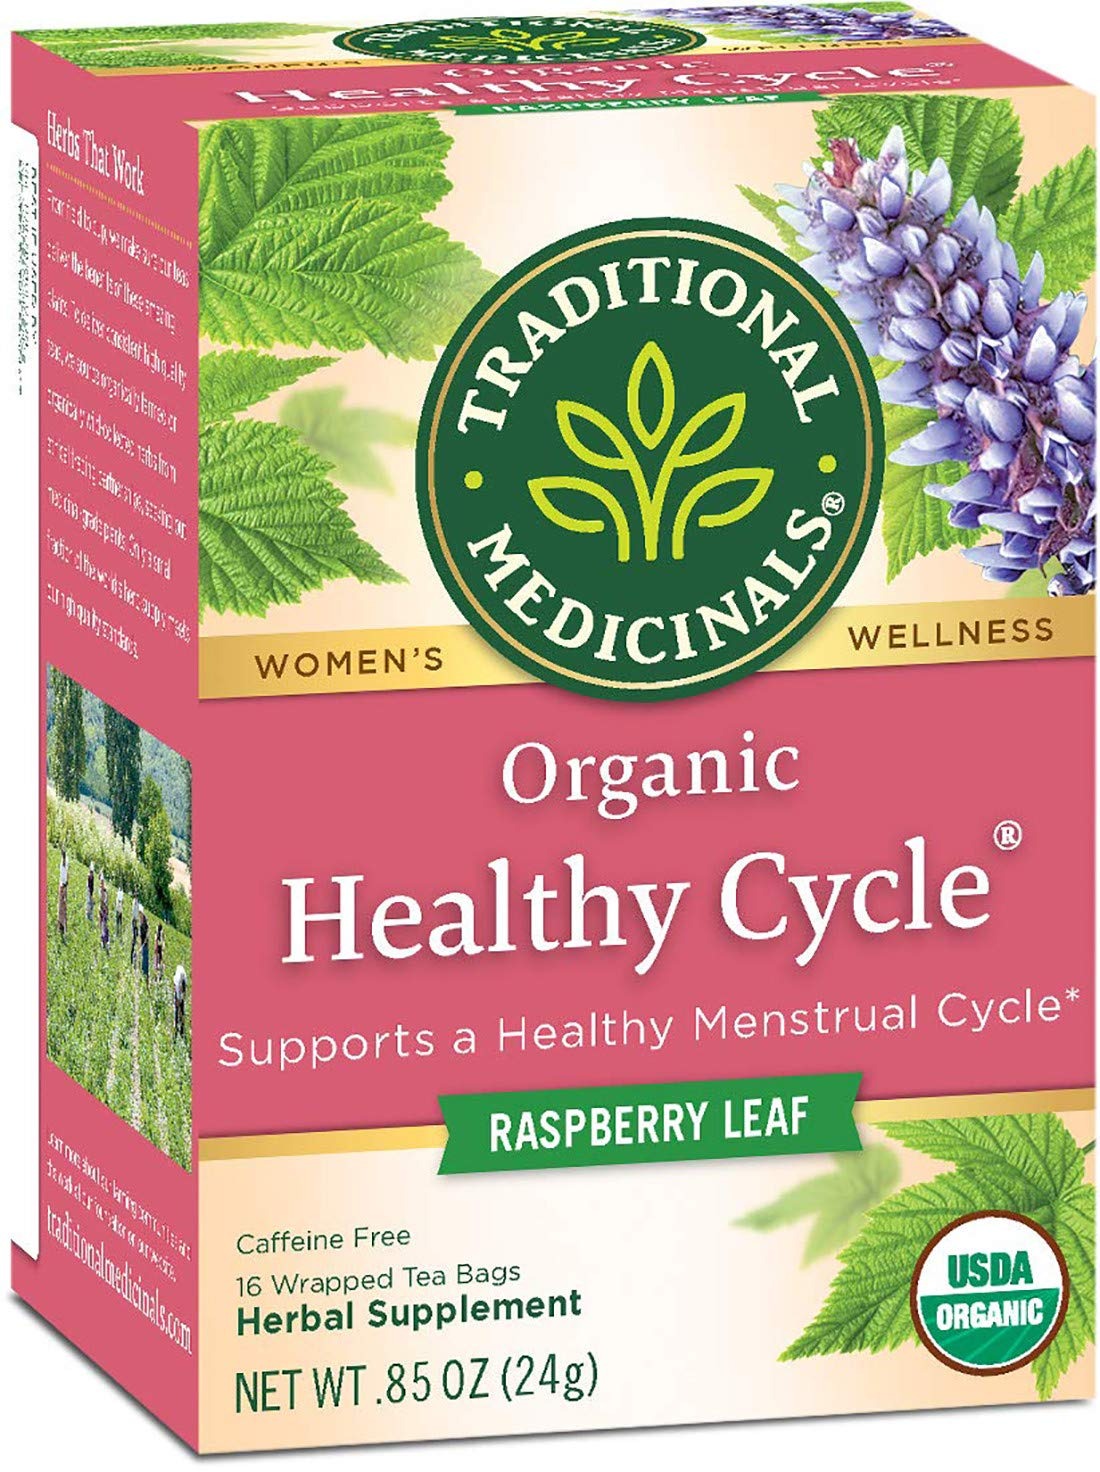
Item Name: Traditional Medicinals Healthy Cycle, 16 Wrapped Tea Bags, 0.85 oz
Bullet Point: HERBAL POWER: Supports a healthy menstrual cycle.
Value: 16.0
Unit: Count

Price: 5.505